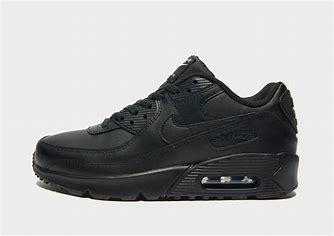
Brand: Nike
Model: Air Max 90 LTR